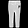
Label: Trouser